The Governor (2009 film)

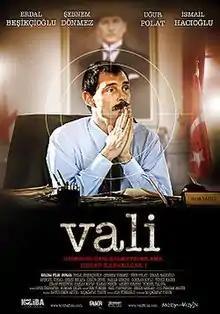
Theatrical Poster

The Governor is a 2009 Turkish action film, directed by M. Çağatay Tosun, about the idealist governor of the Aegean city of Denizli, where a team of engineers from the Turkish Mining Exploration Institute (MTA) have recently discovered reserves of uranium. The film, which went on nationwide general release across Turkey on , was one of the highest-grossing Turkish films of 2009.